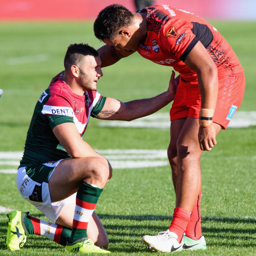
rugby player is consoled by a player following the quarter final match .